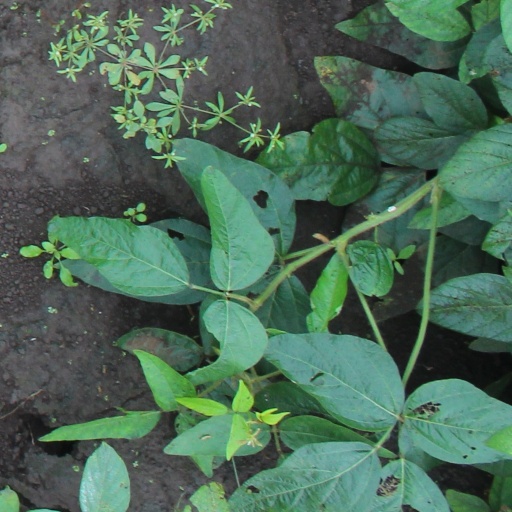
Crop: soybean